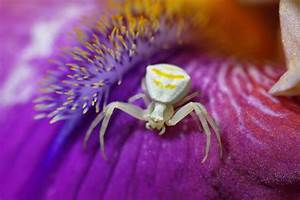
Label: spider